Sociological Francoism

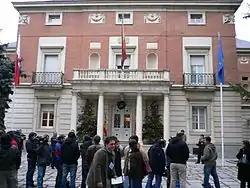
The Palace of Moncloa has been the official residence of the Prime Minister since Adolfo Suárez moved it from the former, traditional, location at 3 Paseo de la Castellana next to the Plaza de Colón in Madrid. The isolation attributed to the new location, in a palace whose setting in the northeastern part of the capital brings to mind Franco's residence in the Royal Palace of El Pardo, is reflected in the expression "Moncloa syndrome", which is used to describe the haughtiness or detachment from reality that has supposedly affected all successive Prime Ministers.

Debates have continued as to whether, in a democratic sense, the lasting effects of Francoism were greater or lesser than the actual changes. One aspect described as an inheritance from the Francoist past is the notable personalism of Spain's leadership (e.g. Adolfo Suarez, Felipe González, José María Aznar, José Luis Rodríguez Zapatero, Mariano Rajoy and Pedro Sánchez) coupled with the extraordinary sway that the government holds over the parliament, much greater than in other European democracies. Although the 1978 Constitution cannot be described as a presidential system, the powers held by the Prime Minister are ample. On the other hand, the investiture of the Prime Minister has always occurred without too many issues until the inconclusive 2015 general election, especially compared to other parliamentary democracies (such as Italy); government mandates have been stable (except for the failed "coup d'état" of 1981, or perhaps precisely because of it) and lengthy (except the government of Leopoldo Calvo-Sotelo, due to that same circumstance), and had never resorted to coalition government, until the second Sánchez Government in 2020. A final aspect is the fact that the Spanish government has traditionally been a two-party system with smaller, peripheral nationalist/regionalist parties, although the recent rise of Podemos and Ciudadanos has produced a more fragmented parliament.